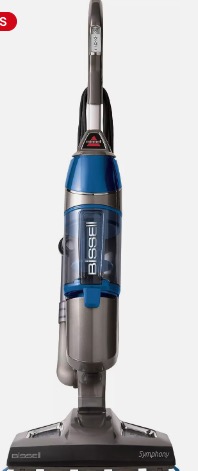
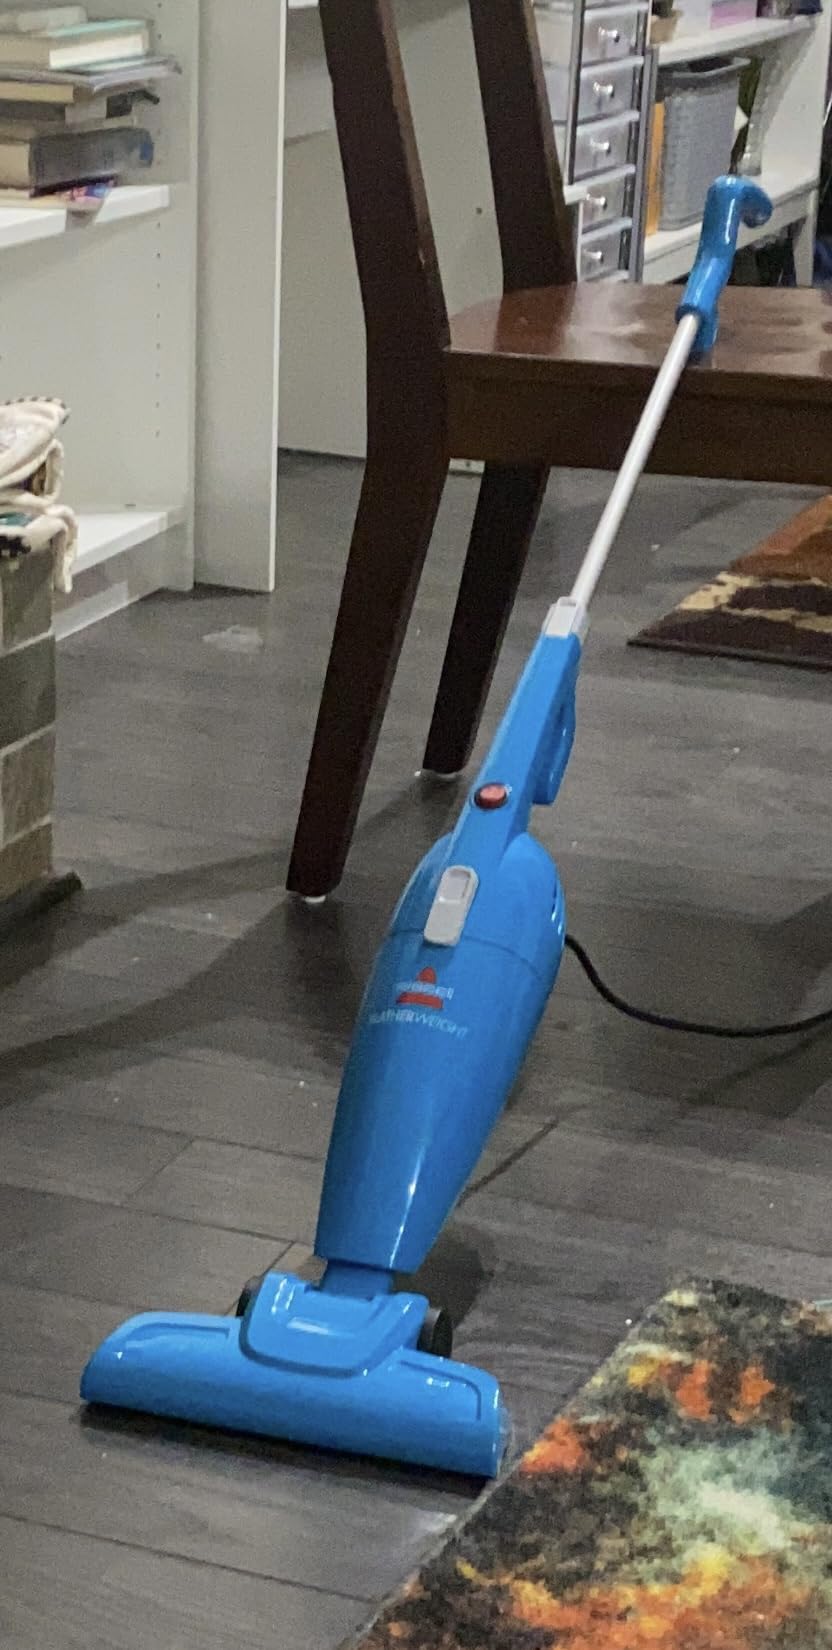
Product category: items_vacuum
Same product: no